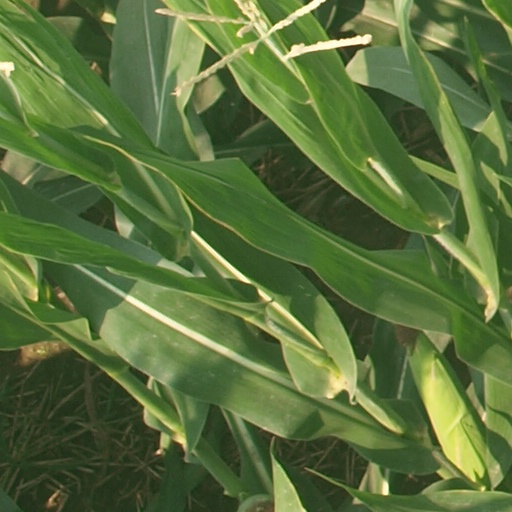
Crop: maize; corn